Red Wagon (novel)

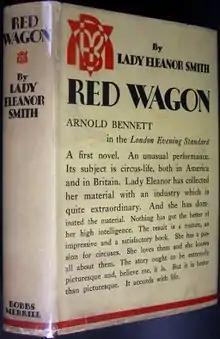
First edition (US)

Red Wagon is a 1930 novel by the British writer Lady Eleanor Smith. It is set in a circus company where the owner becomes involved in a love triangle with a lion tamer and a gypsy girl while the circus tours Continental Europe. It was first published by Victor Gollancz in the UK and by Bobbs-Merrill in the US.